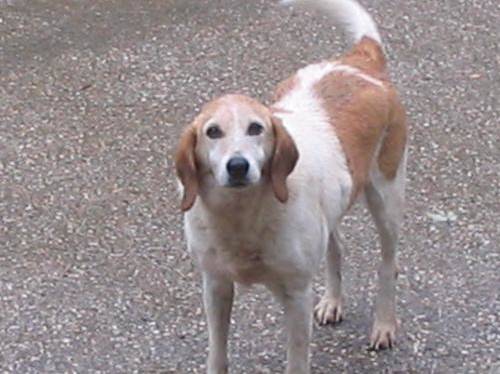
Label: dog